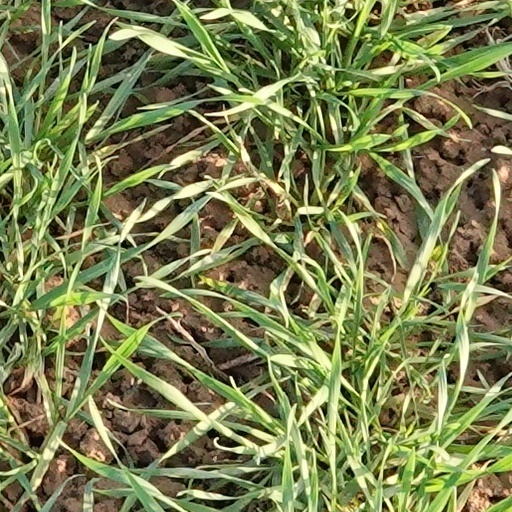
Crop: wheat